1560 Assembly of Notables

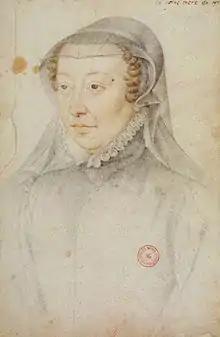
Catherine, mother of François II, one of the architects of the moderation of persecution of Protestants during 1560

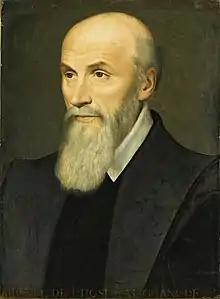
L'Hôpital, chancellor of France from June 1560 and a driver of a policy of religious concord

The cardinal de Lorraine and the duc de Guise were disconcerted by the hostility they had faced in the conjuration. The cardinal de Lorraine was of the opinion that it was no longer practical to imagine 'extirpating heresy' (i.e. Protestantism). According to Le Roux, Lorraine took on a policy of conciliation, instituting the Edict of Romorantin in May 1560 while effectively abolished the death penalty for Protestantism, and differentiated the crime of 'heresy' from that of sedition, while maintaining the illegality of Protestant worship. According to Pernot it was Catherine who took the initiative on this edict, and Lorraine followed her course. Those Protestants who had been arrested solely on the grounds of their religion were to be freed.